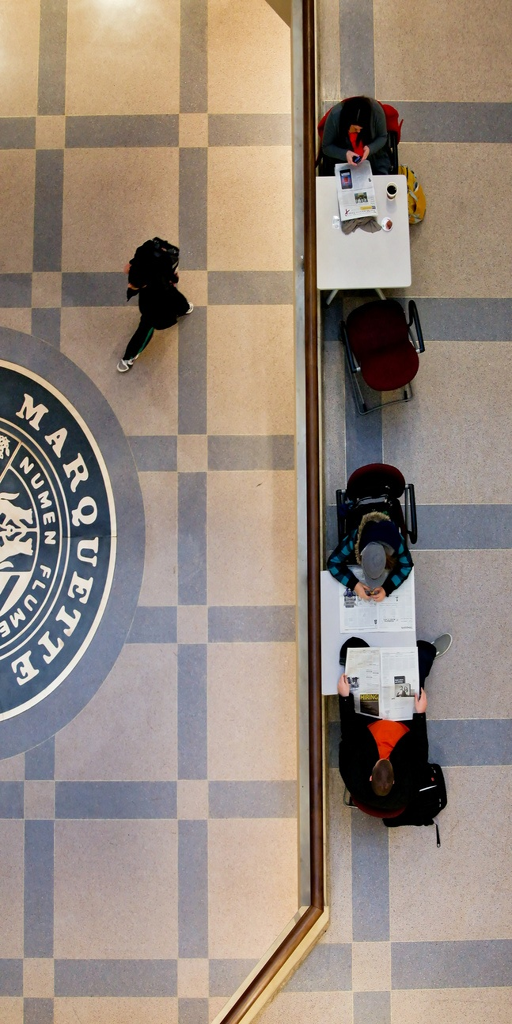
view from the fourth floor .